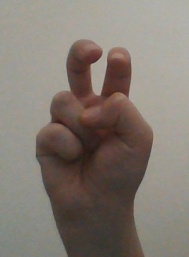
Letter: toot